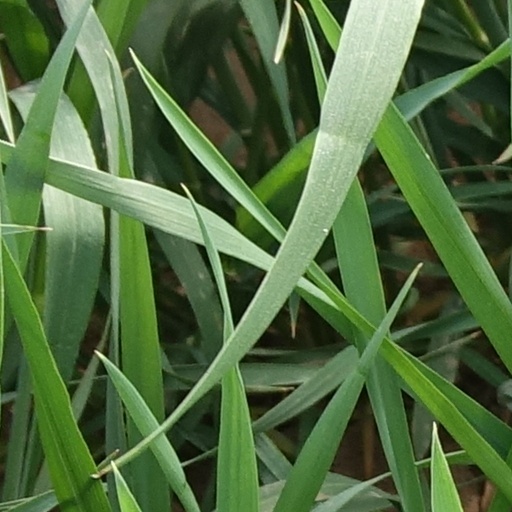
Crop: wheat